Azeri oilfield

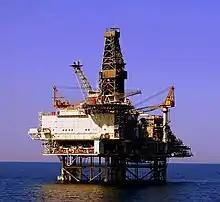
East Azeri oil platform, May 2008

East Azeri is a production, drilling and quarters (PDQ) platform located in depth of water and was constructed to produce oil from the eastern section of Azeri field. East Azeri produces .